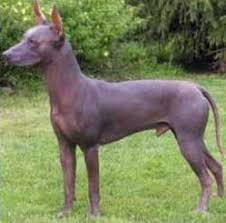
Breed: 220-n000069-Mexican_hairless